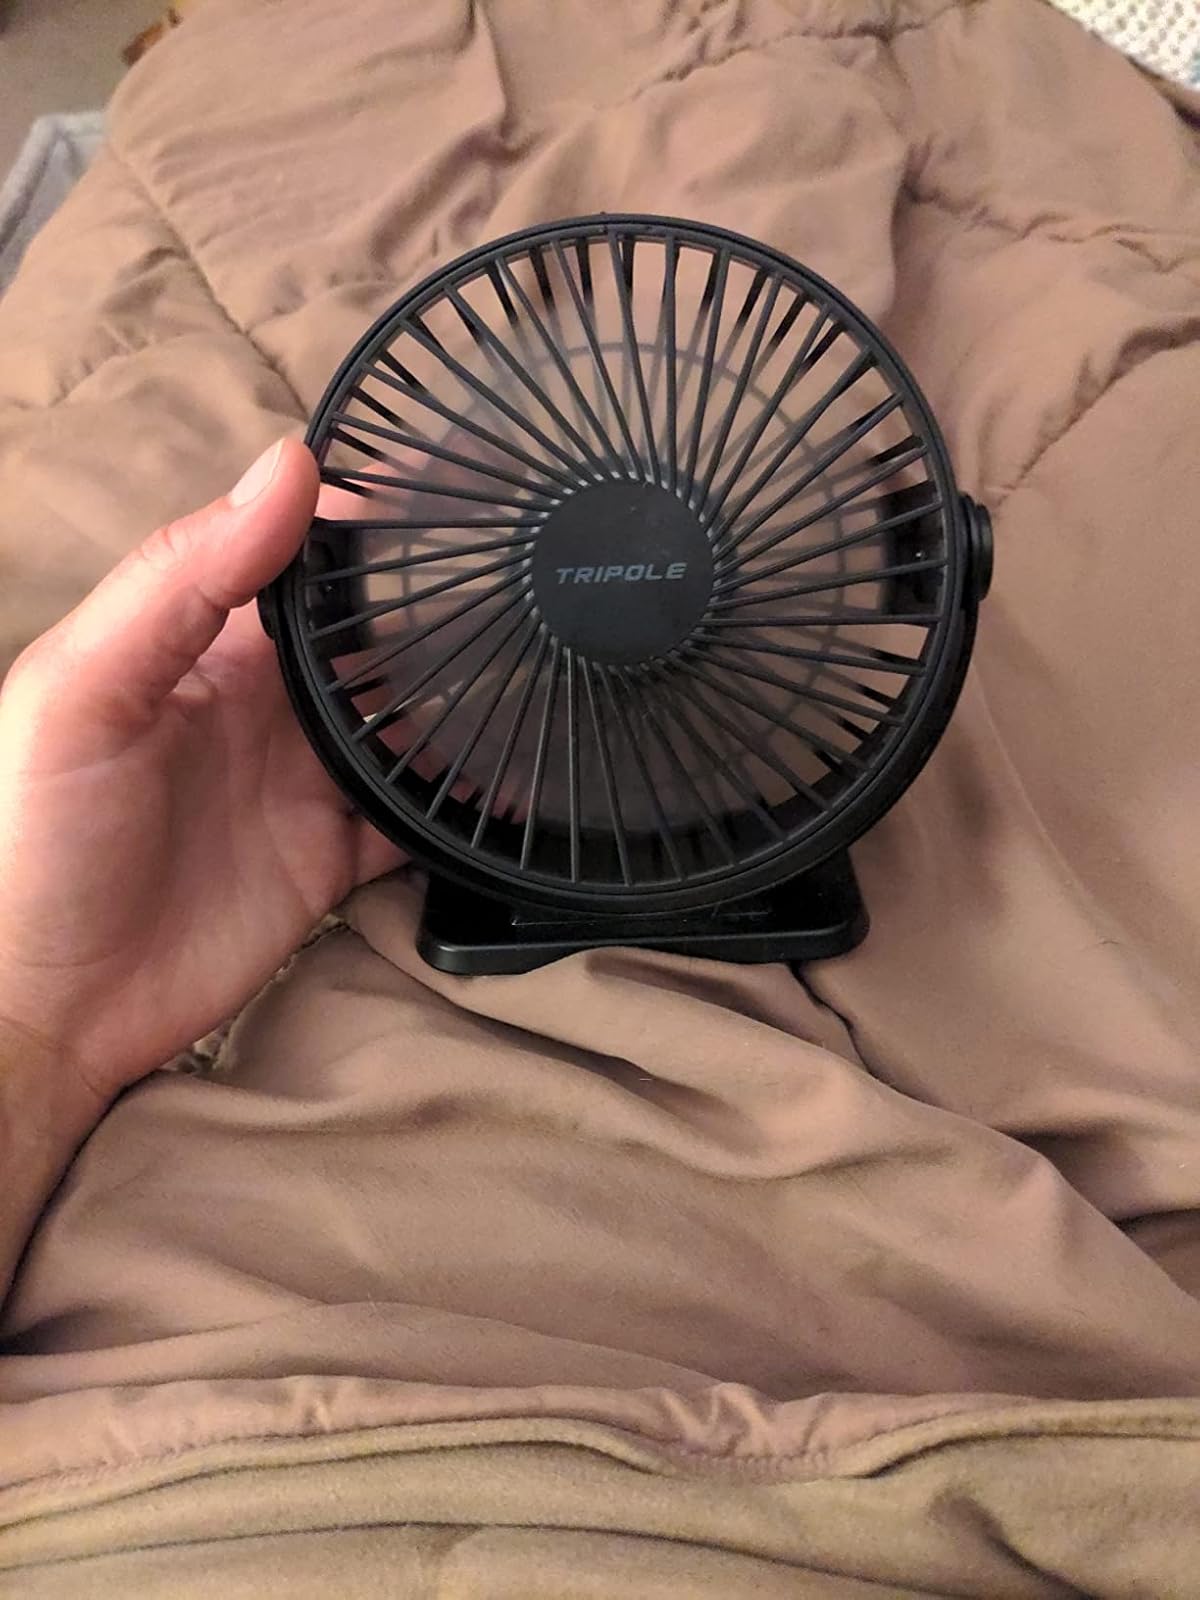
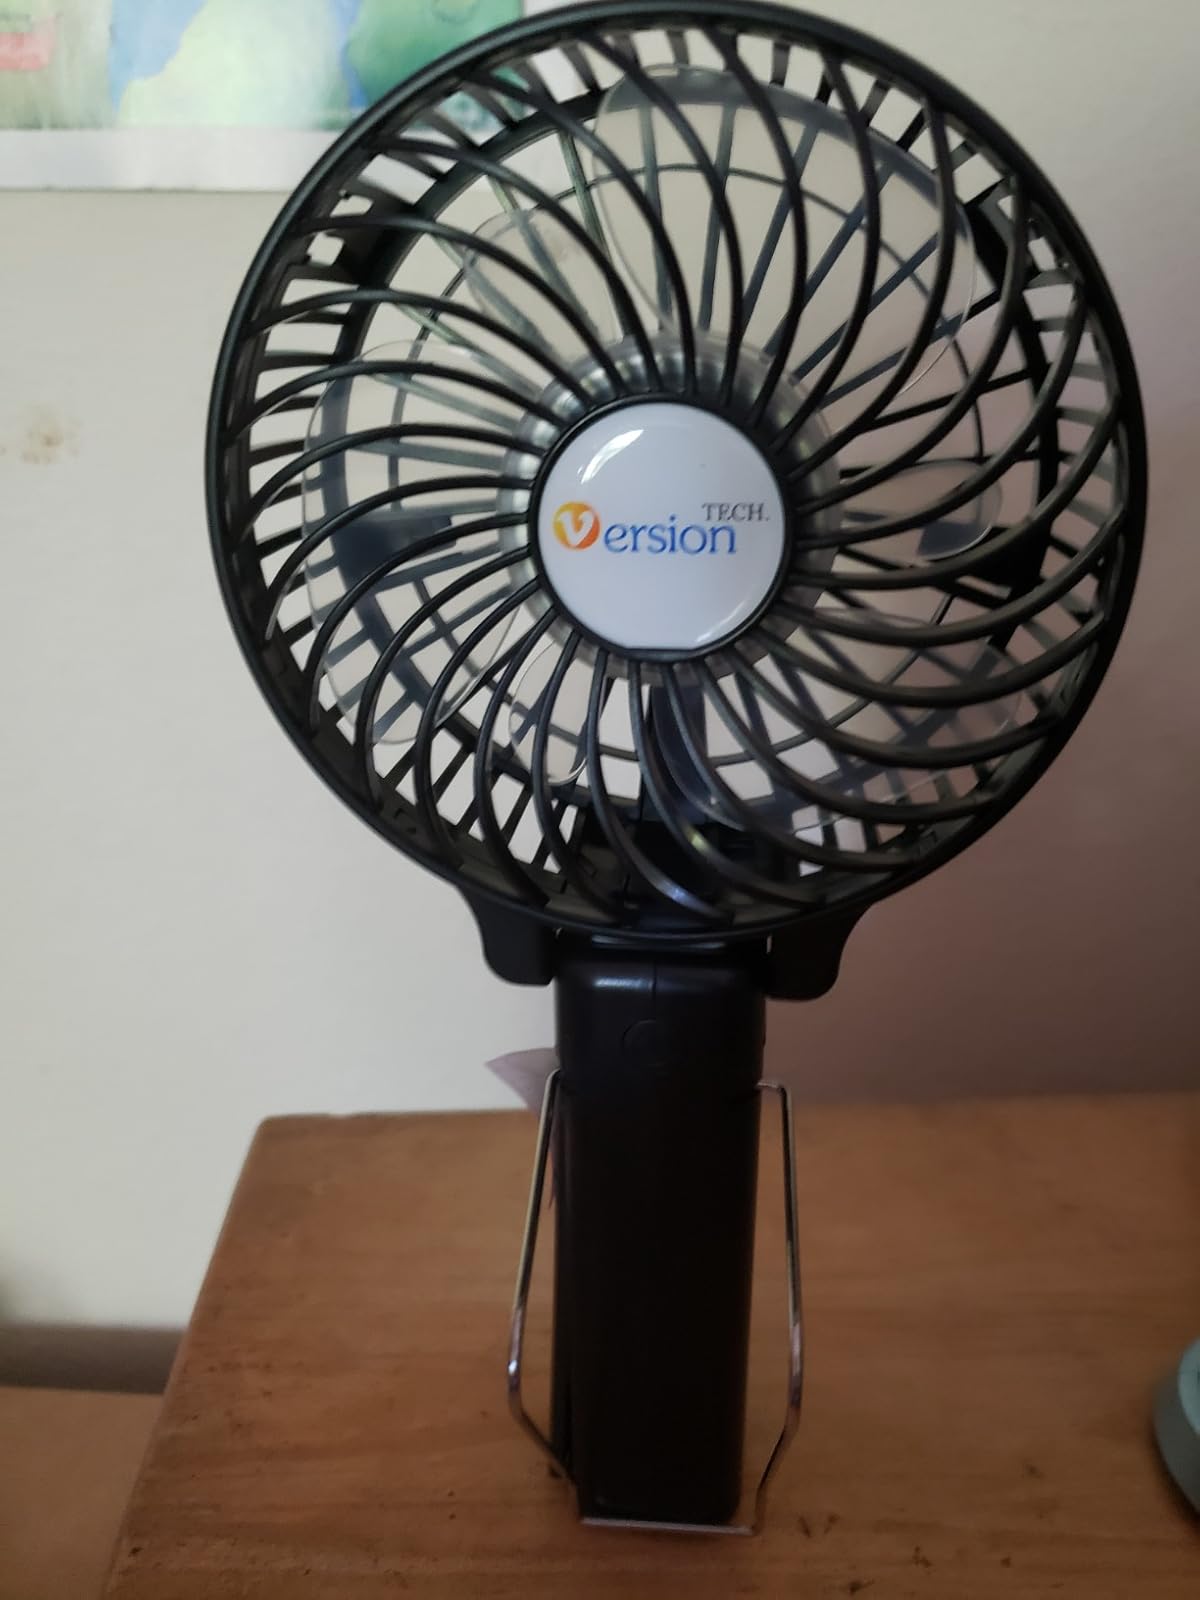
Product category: fan
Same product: no